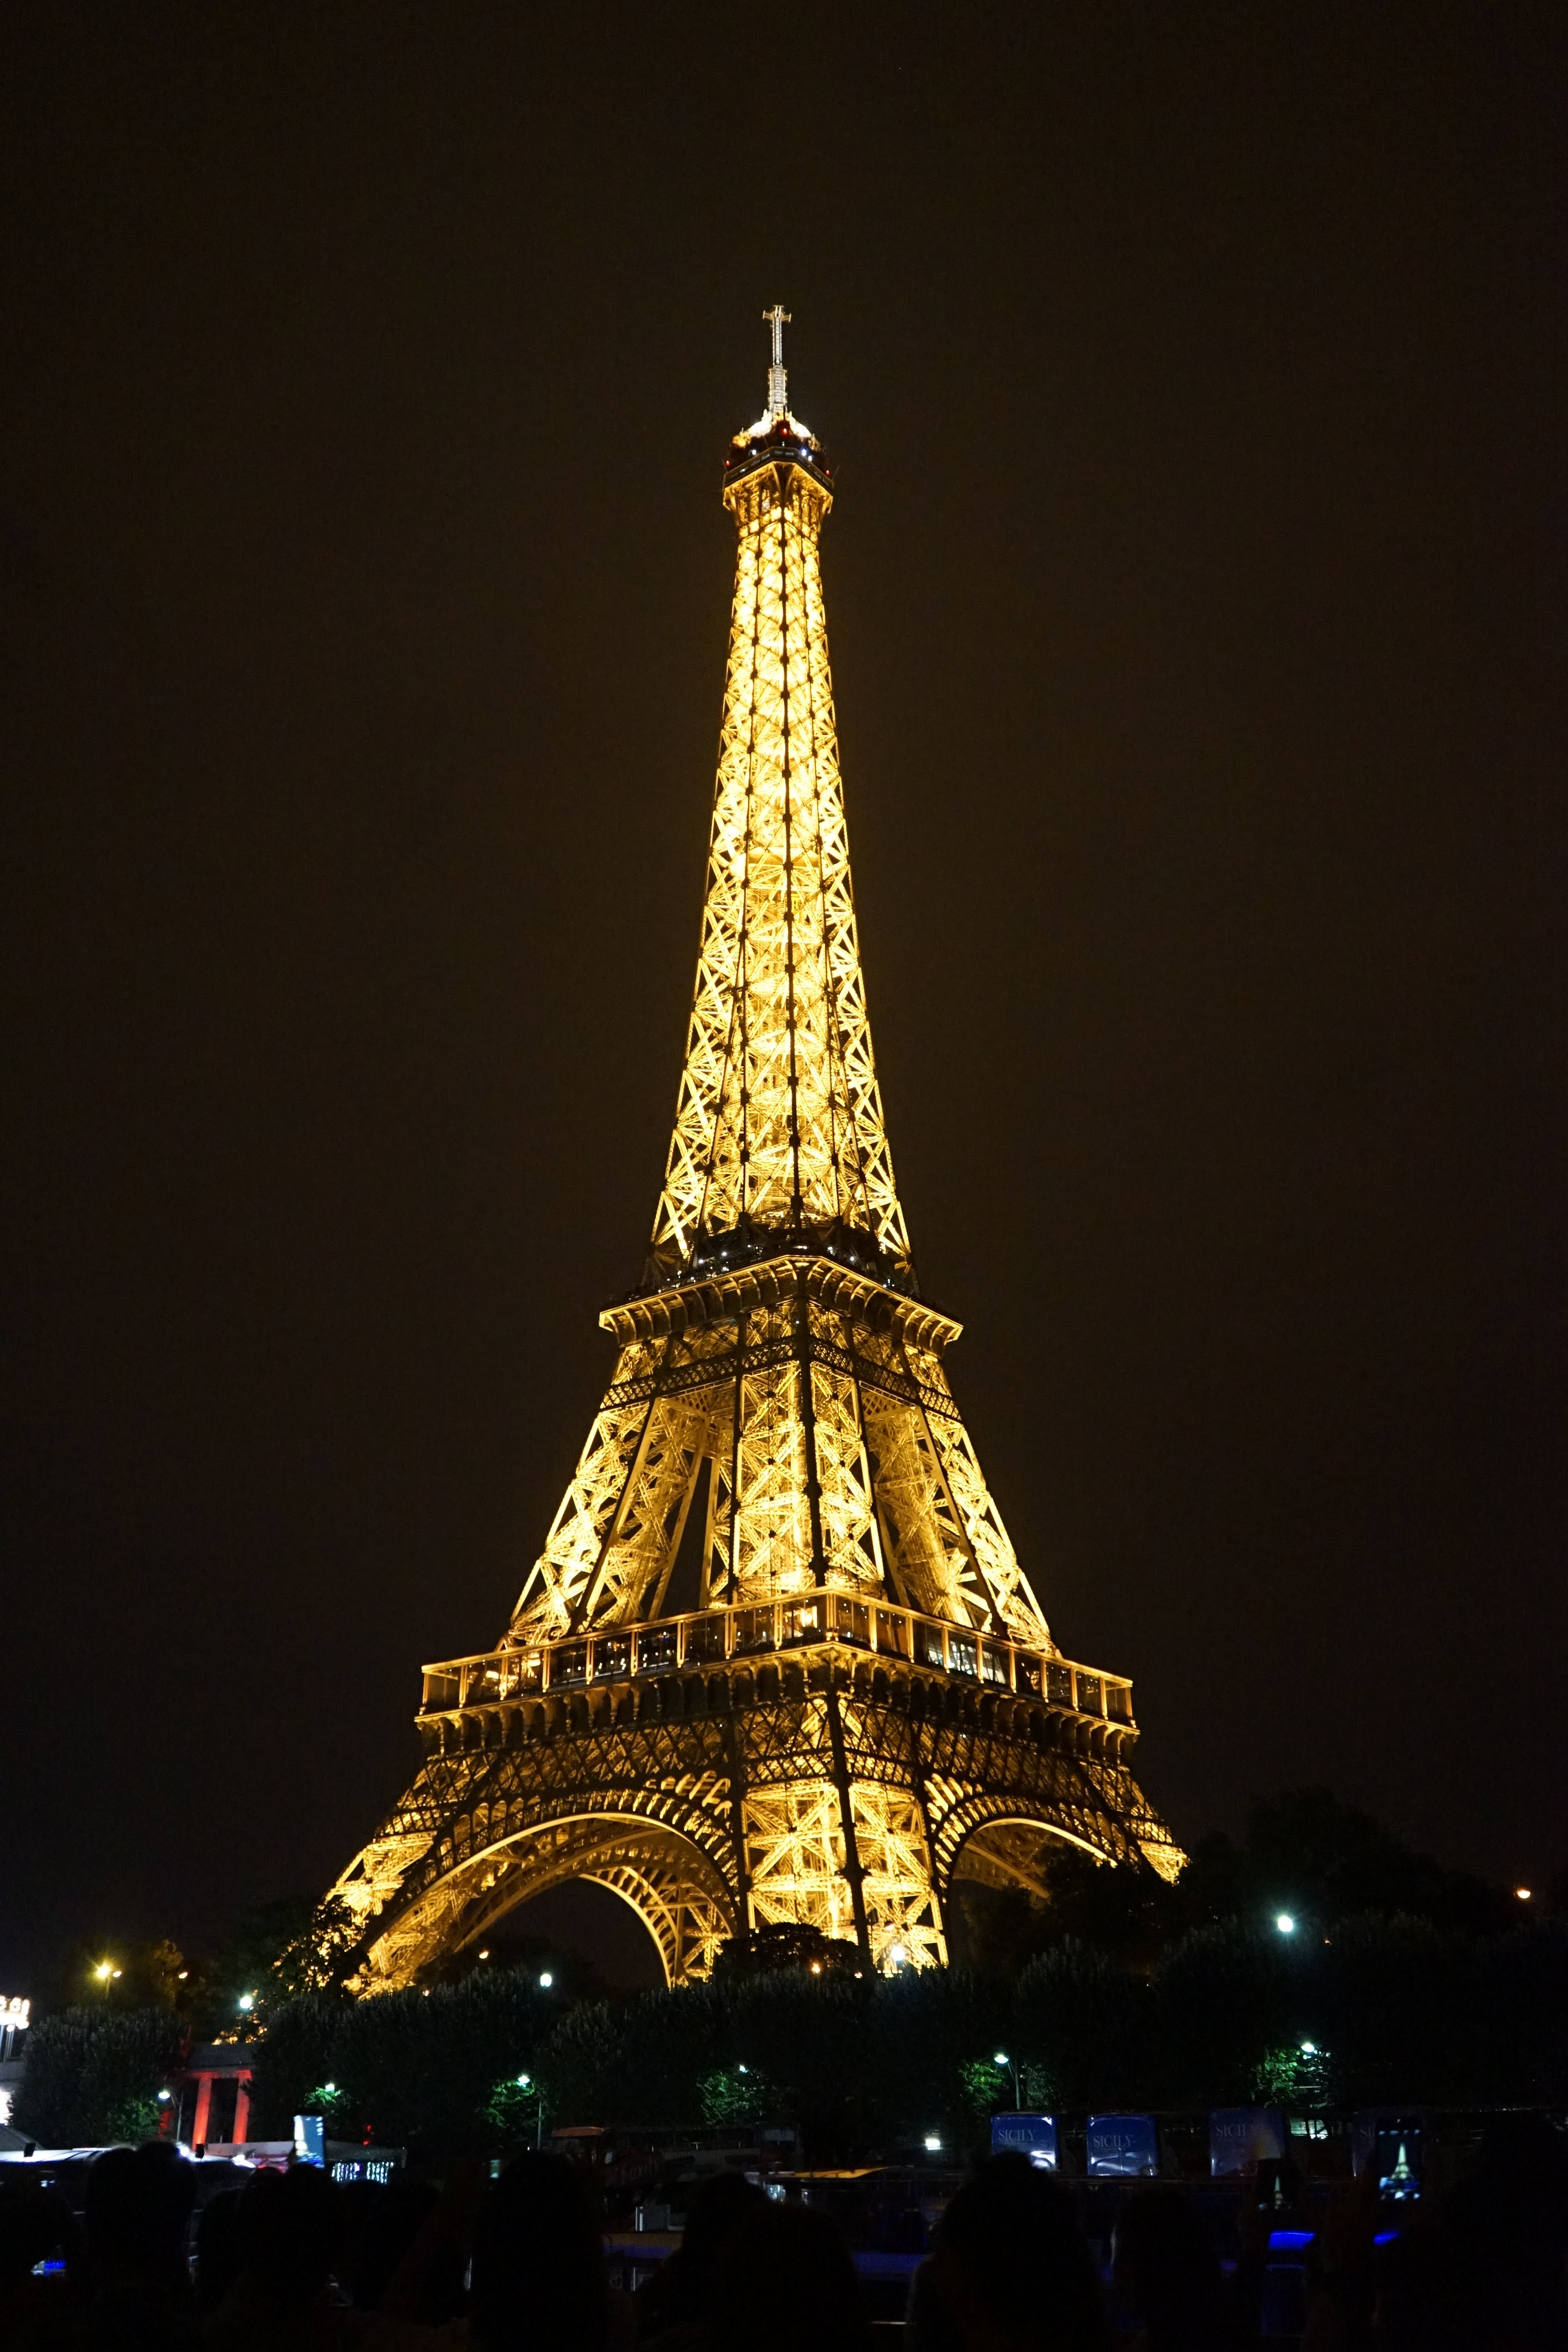
light, night, evening, tower, landmark, christmas tree, christmas decoration